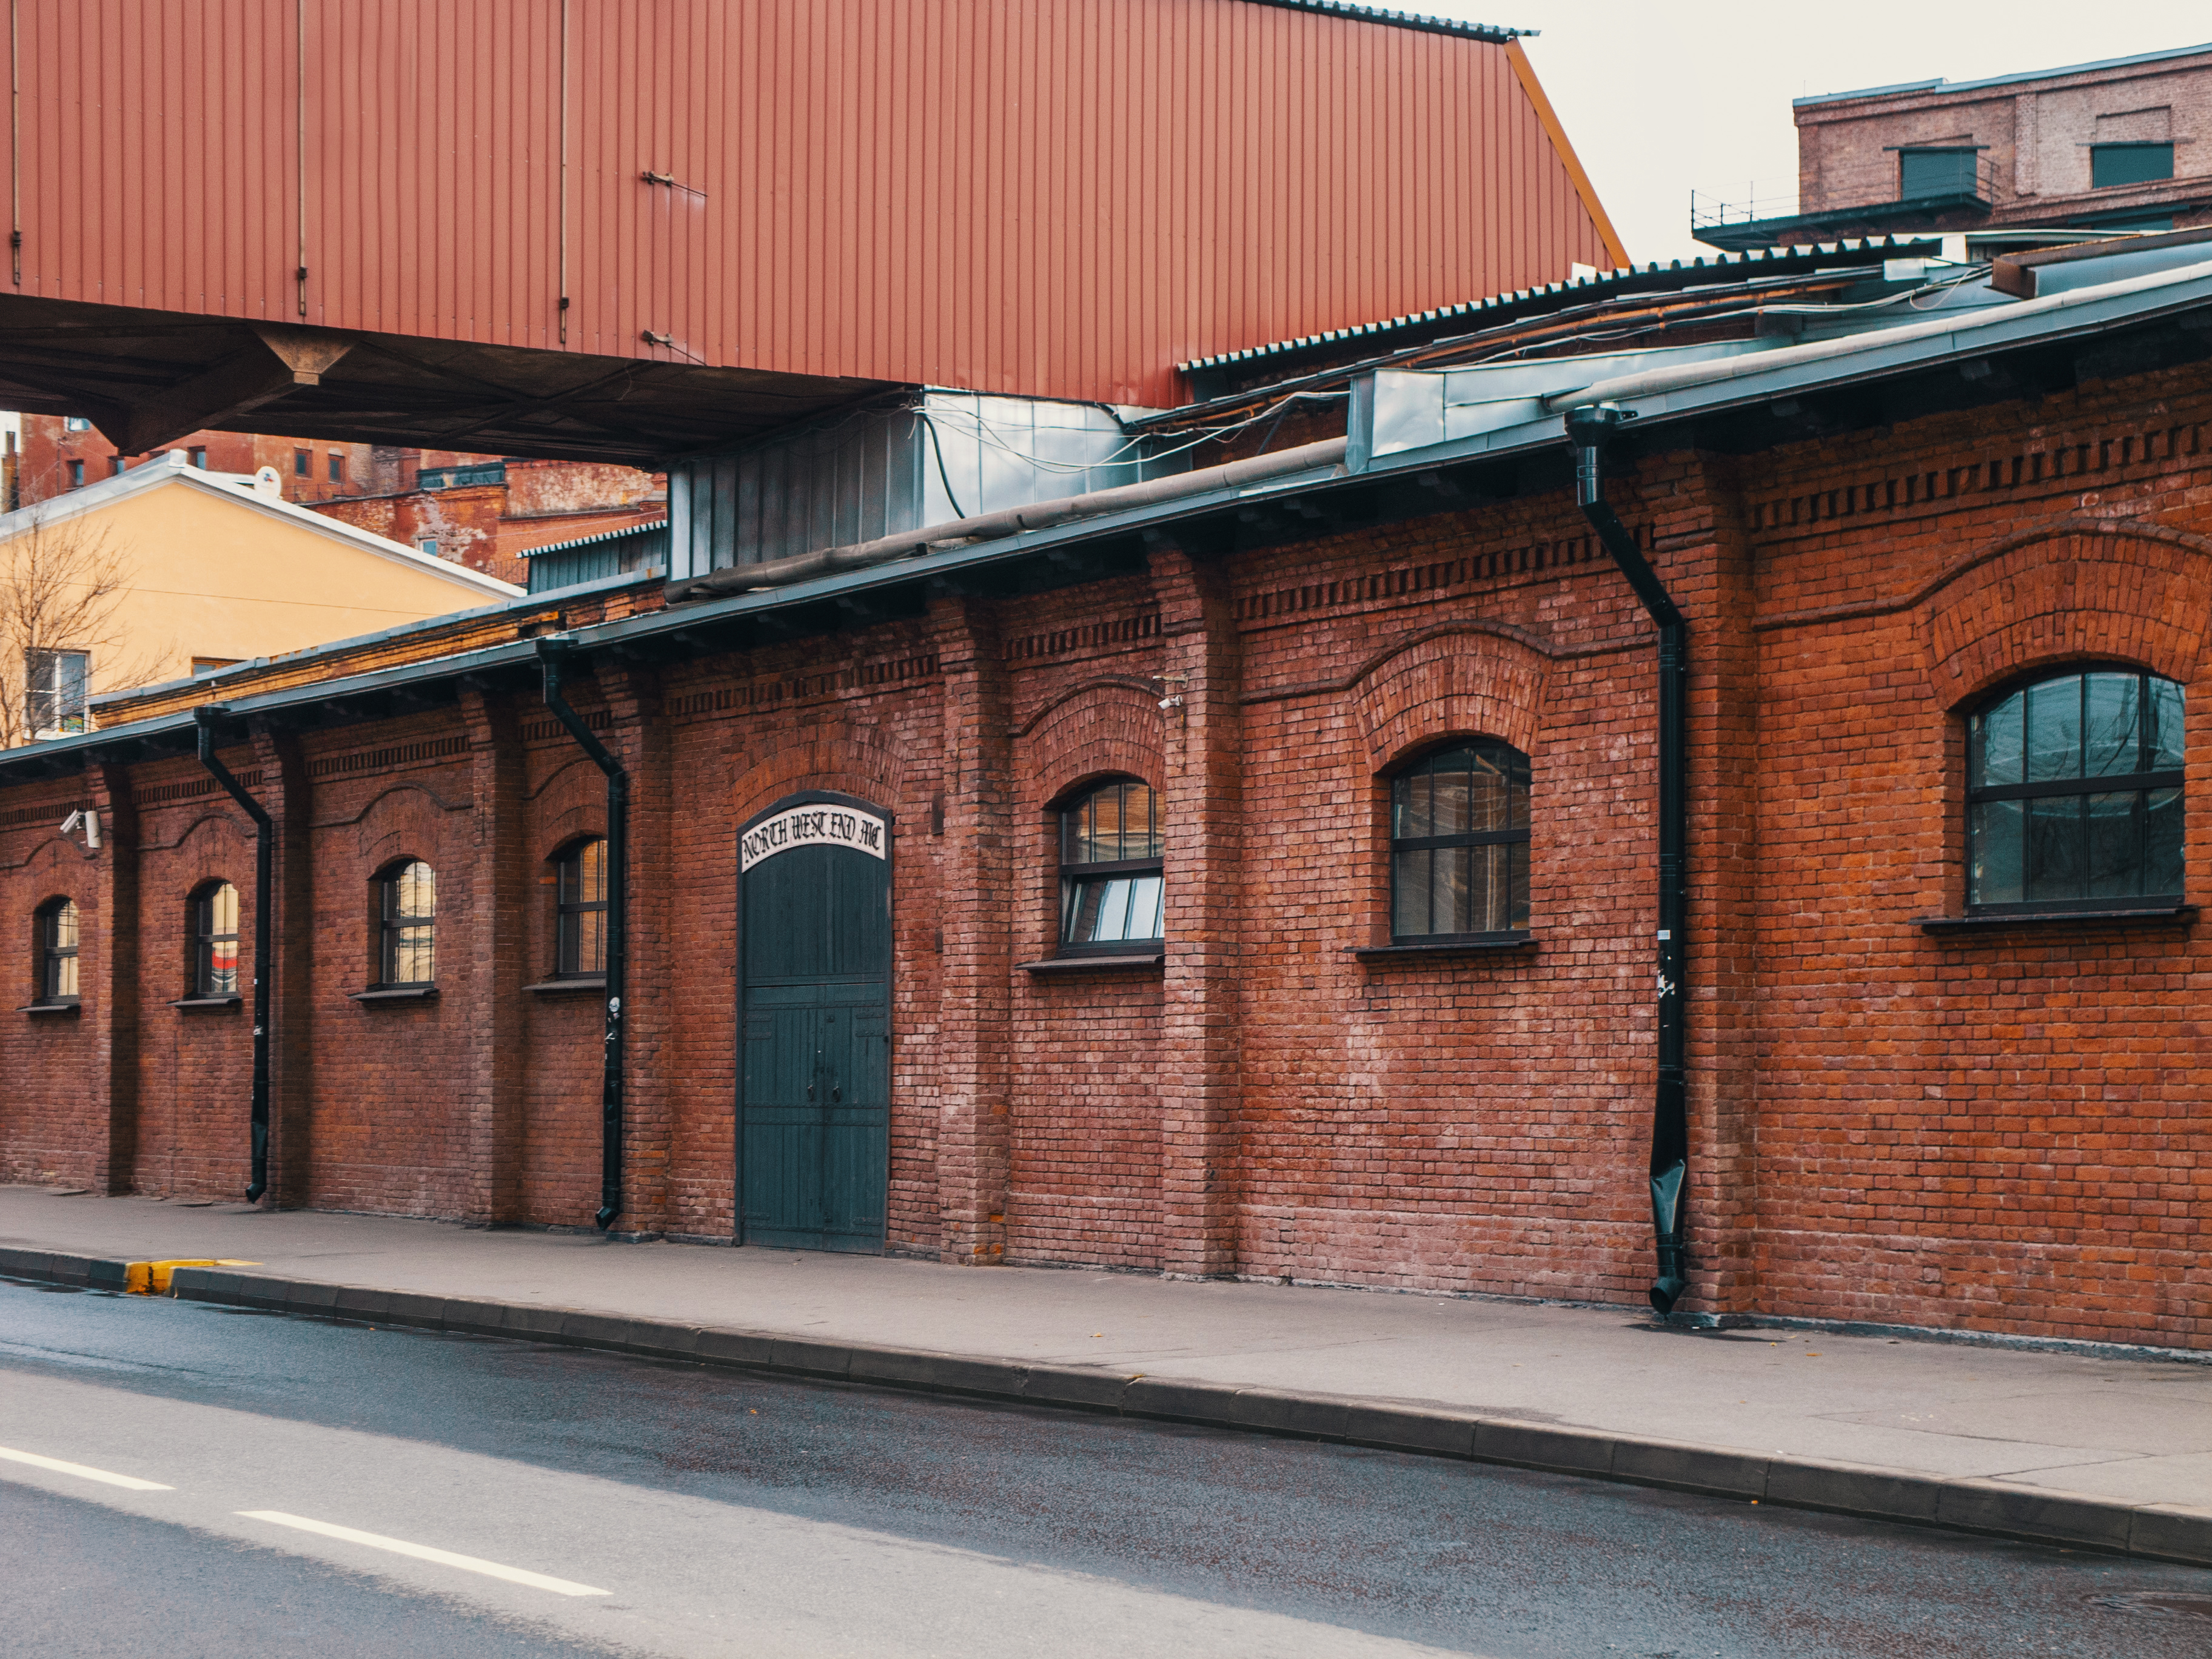
image, architecture, building, brick, wall, brickwork, transport, roof, house, facade, neighbourhood, line, Material property, residential area, street, window, home, city, road